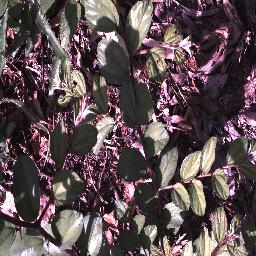
Label: chinee_apple